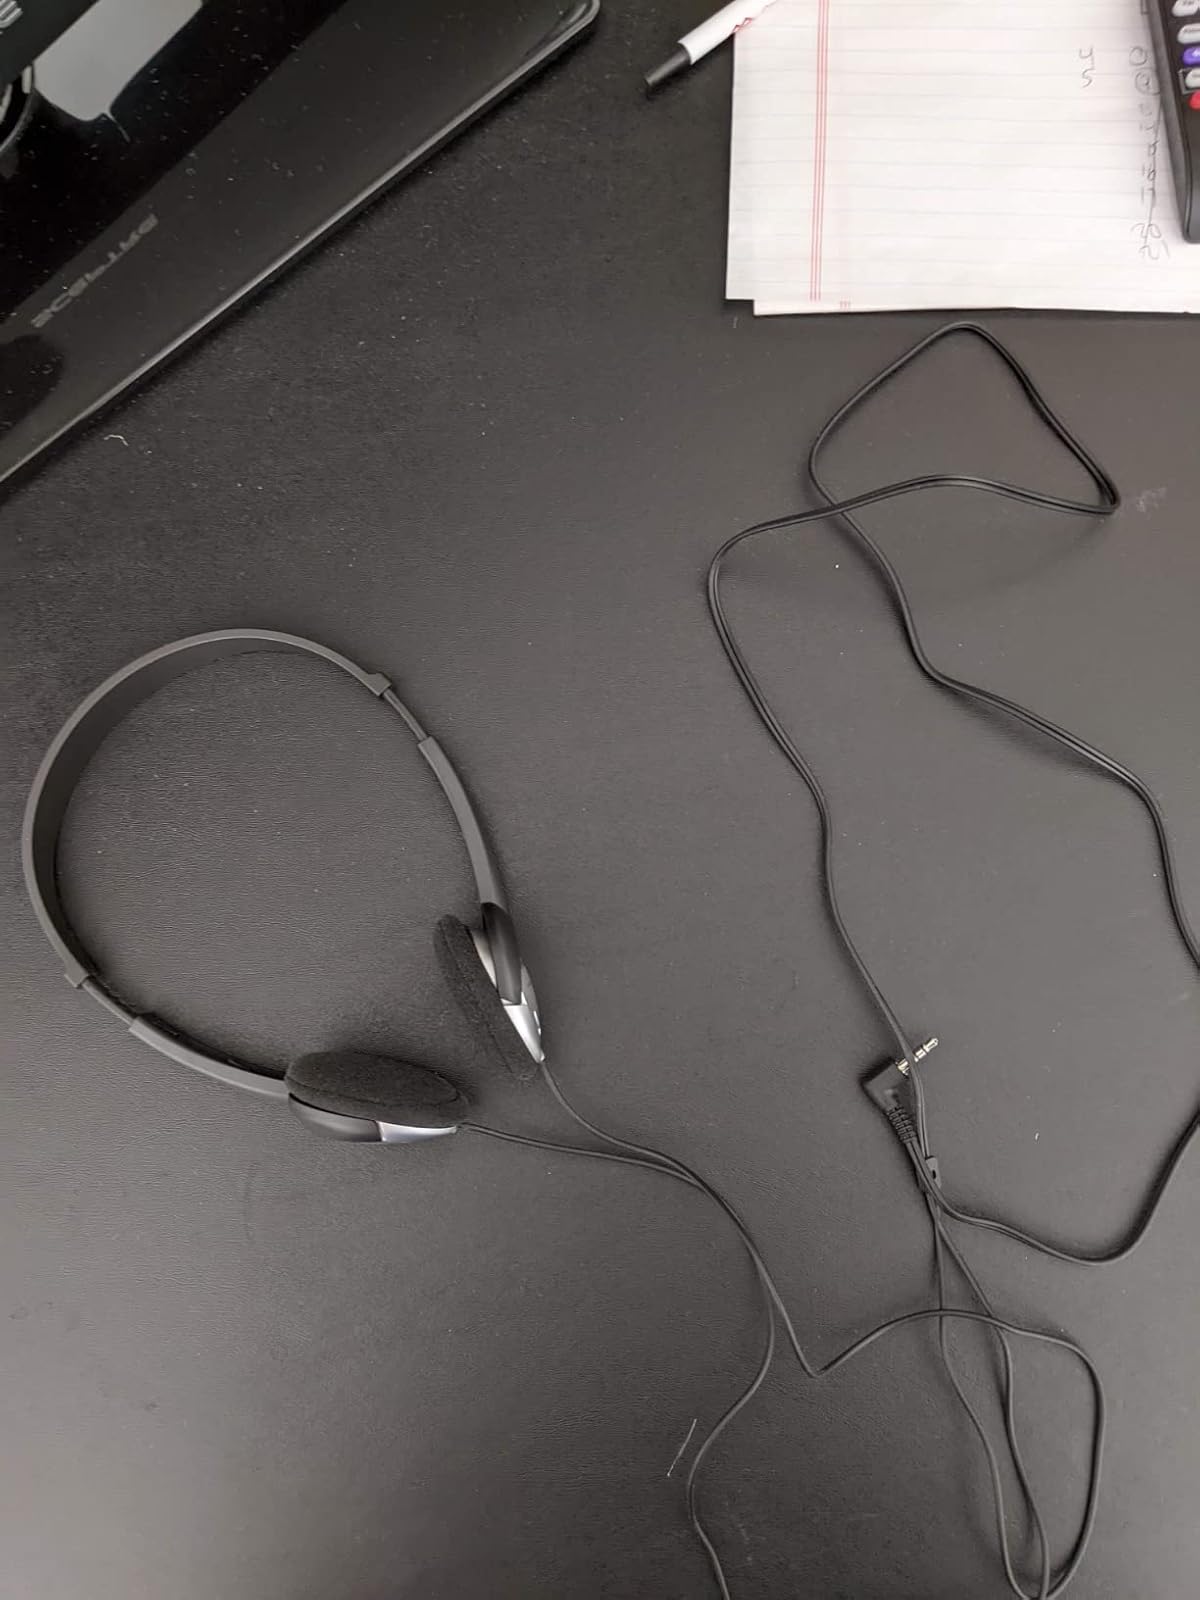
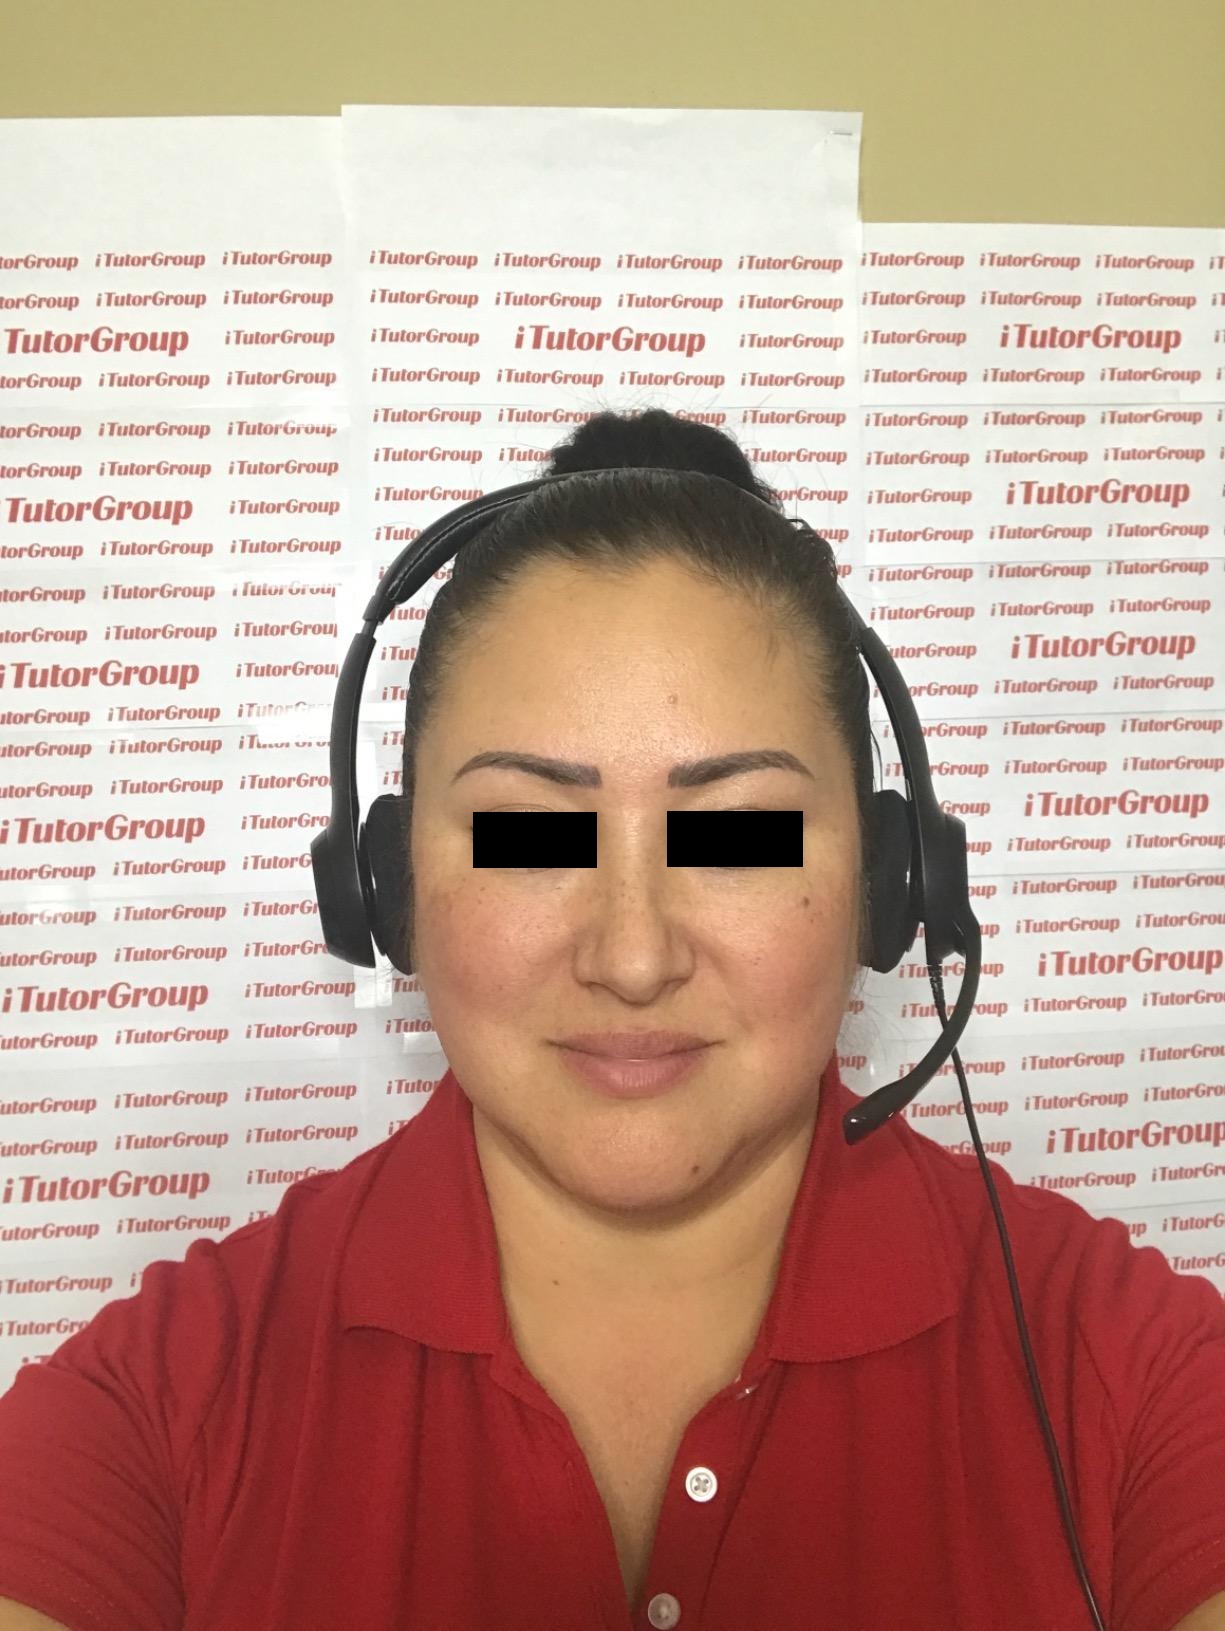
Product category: headphones
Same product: no